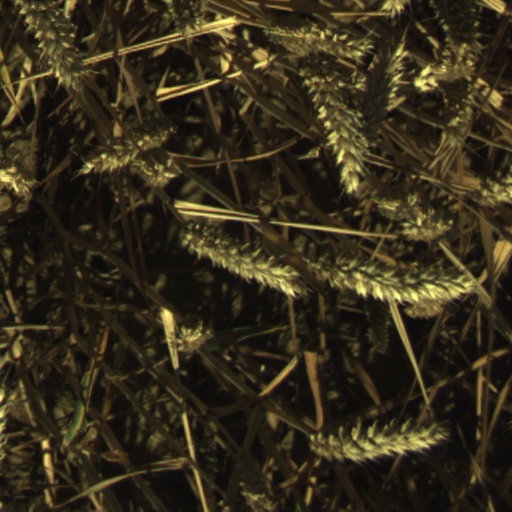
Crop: wheat